Rose (cocktail)

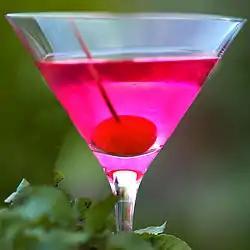

Rose is a cocktail made of vermouth, "Kirschwasser" (cherry "eau de vie") and fruit syrup (strawberry, raspberry or redcurrant). Some recipes include cherry liqueur and gin.